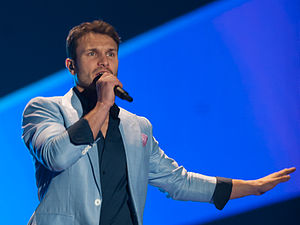
Vaidas Baumila
Vaidas Baumila er en litauisk sanger og skuespiller. Han vandt den 21. februar 2015 den litauiske forhåndsudvælgelse til 2015 i Wien sammen med sangerinden Monika Linkytė. De skal sammen fremføre nummeret "This Time", som var blevet udvalgt som det litauiske bidrag en uge forinden.